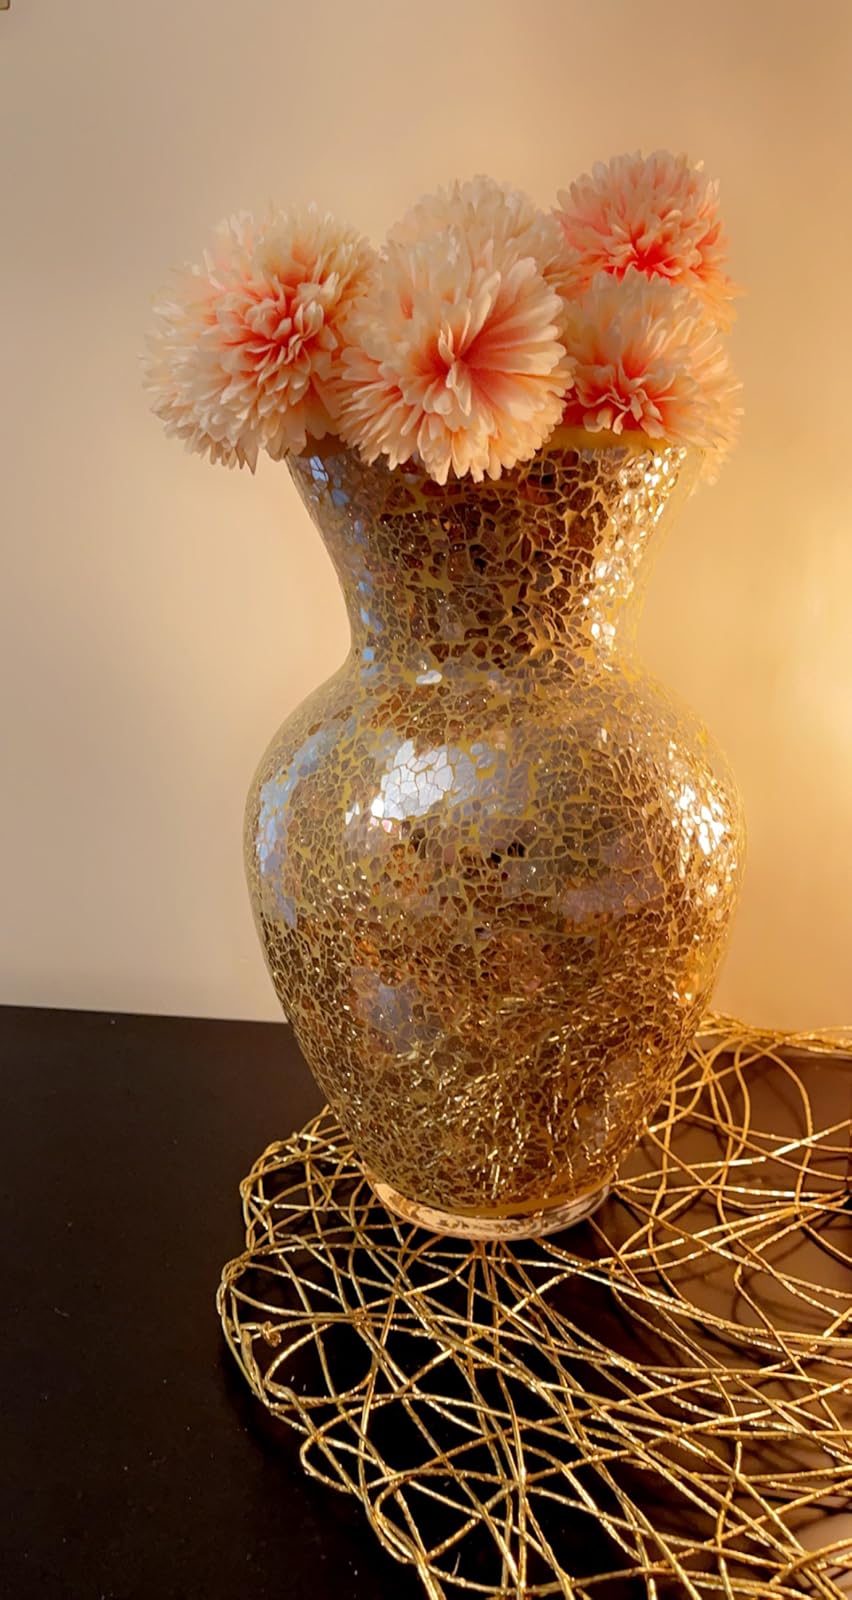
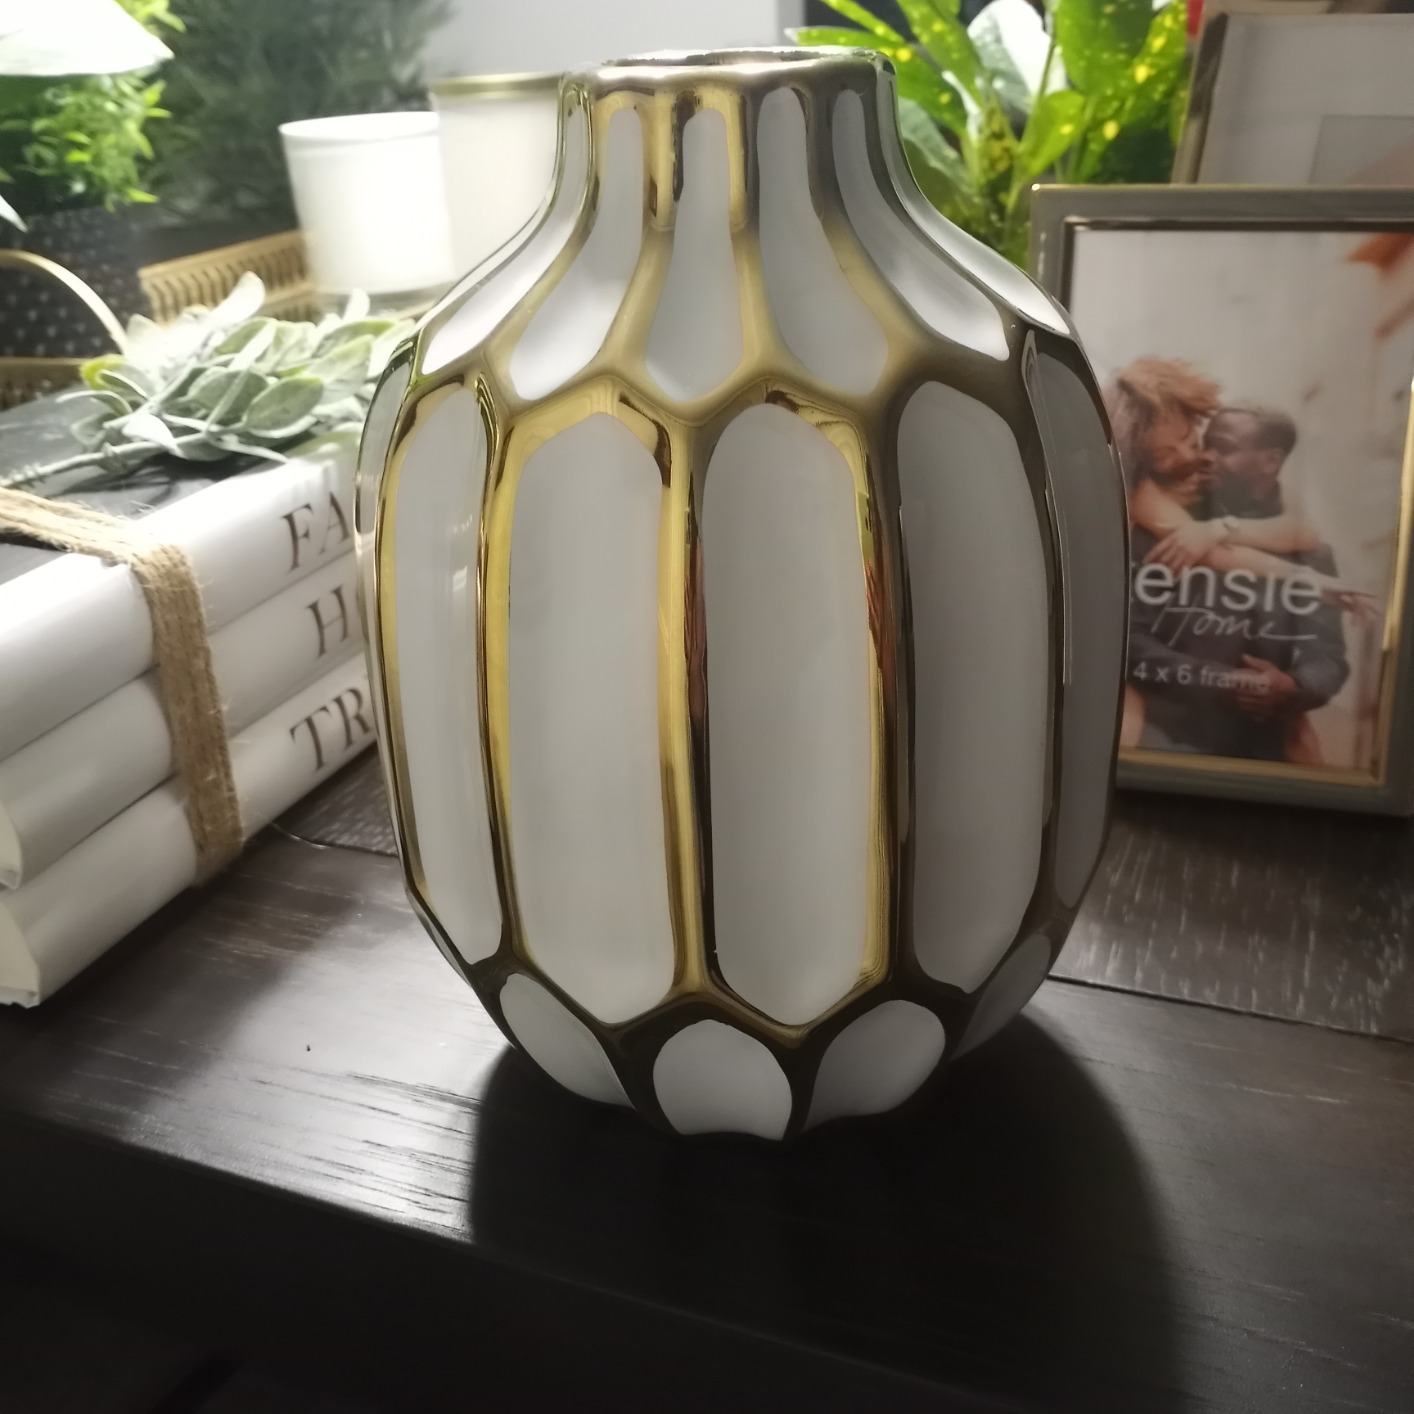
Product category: vase
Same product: no